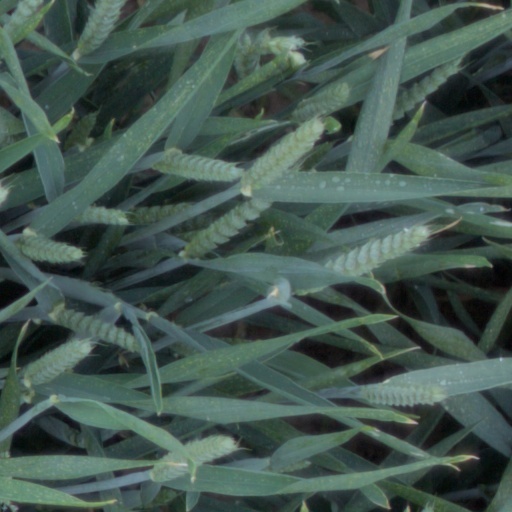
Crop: wheat